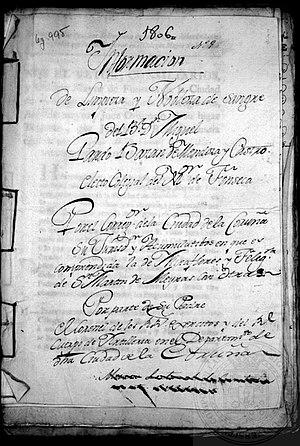
La limpieza de sangre ou limpeza de sangue, qui signifie « pureté de sang », est un concept qui s'est développé en Espagne et au Portugal à partir de la fin du XVᵉ siècle. Il renvoie à la qualité de vieux chrétien, dénué de toute ascendance juive ou maure, par opposition aux nouveaux chrétiens, juifs ou musulmans convertis et dont on doutait de la réalité de la foi.
L'expression de nouveau chrétien est employée à partir du XVᵉ siècle pour désigner les Juifs et les musulmans convertis au catholicisme dans la Péninsule Ibérique. Le terme s'entend par opposition aux « vieux chrétiens » dont aucun ascendant n'est censé avoir embrassé la religion juive ou musulmane.
L'Inquisition espagnole ou tribunal du Saint-Office de l'Inquisition est une juridiction ecclésiastique instaurée en Espagne en 1478, peu avant la fin de la Reconquista, par une bulle de Sixte IV à la demande des Rois catholiques.